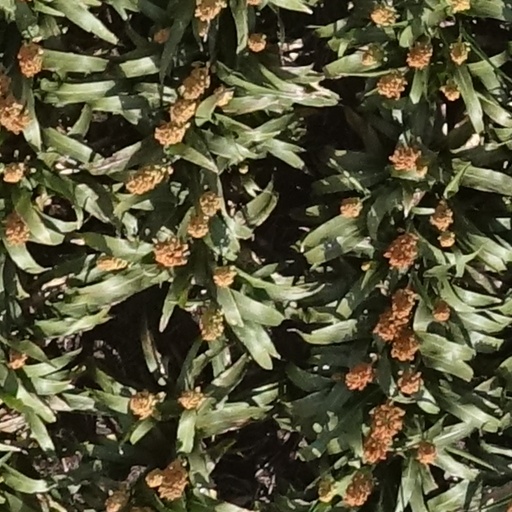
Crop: sorghum